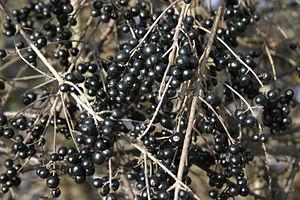
Troène commun Italiano: Ligustro comune Français